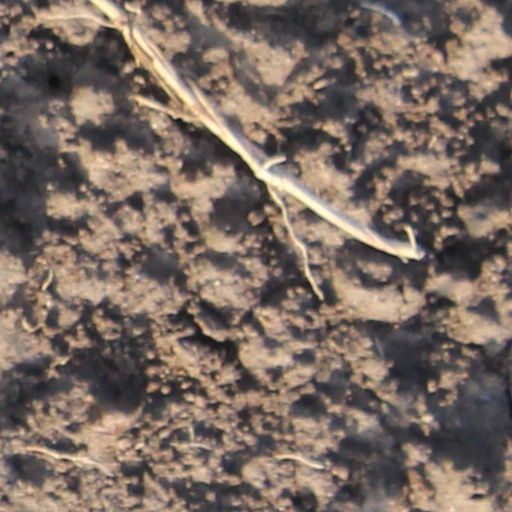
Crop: wheat